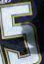
Number: 5